Hurricane Larry

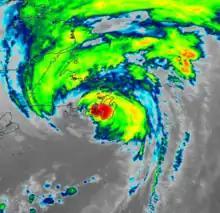
Larry making landfall in Newfoundland on September 11 at 3 UTC

Larry passed south of Nova Scotia on the way to Newfoundland/Labrador. On the evening of September 10, an emergency position-indicating radio beacon (EPIRB) from a yacht, "Secret Plans", stolen earlier in the week in Halifax was activated more than southeast of Halifax. Wind gusts of over and seas of up to were reported in the area at the time. Resources were dispatched from the United States Coast Guard rescue co-ordination centre in Boston and the Joint Rescue Coordination Centre Halifax. Flares were seen but no trace was ever found of the vessel or the person believed to have been on board, an Antiguan man who had been arrested for smuggling cocaine into Canada via sailboat, and had recently escaped from custody and disappeared. The search was called off on 12 September.